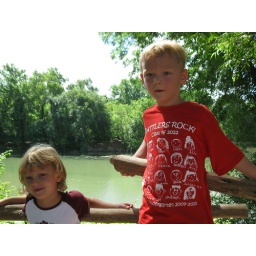
on the fence by the Colorado river